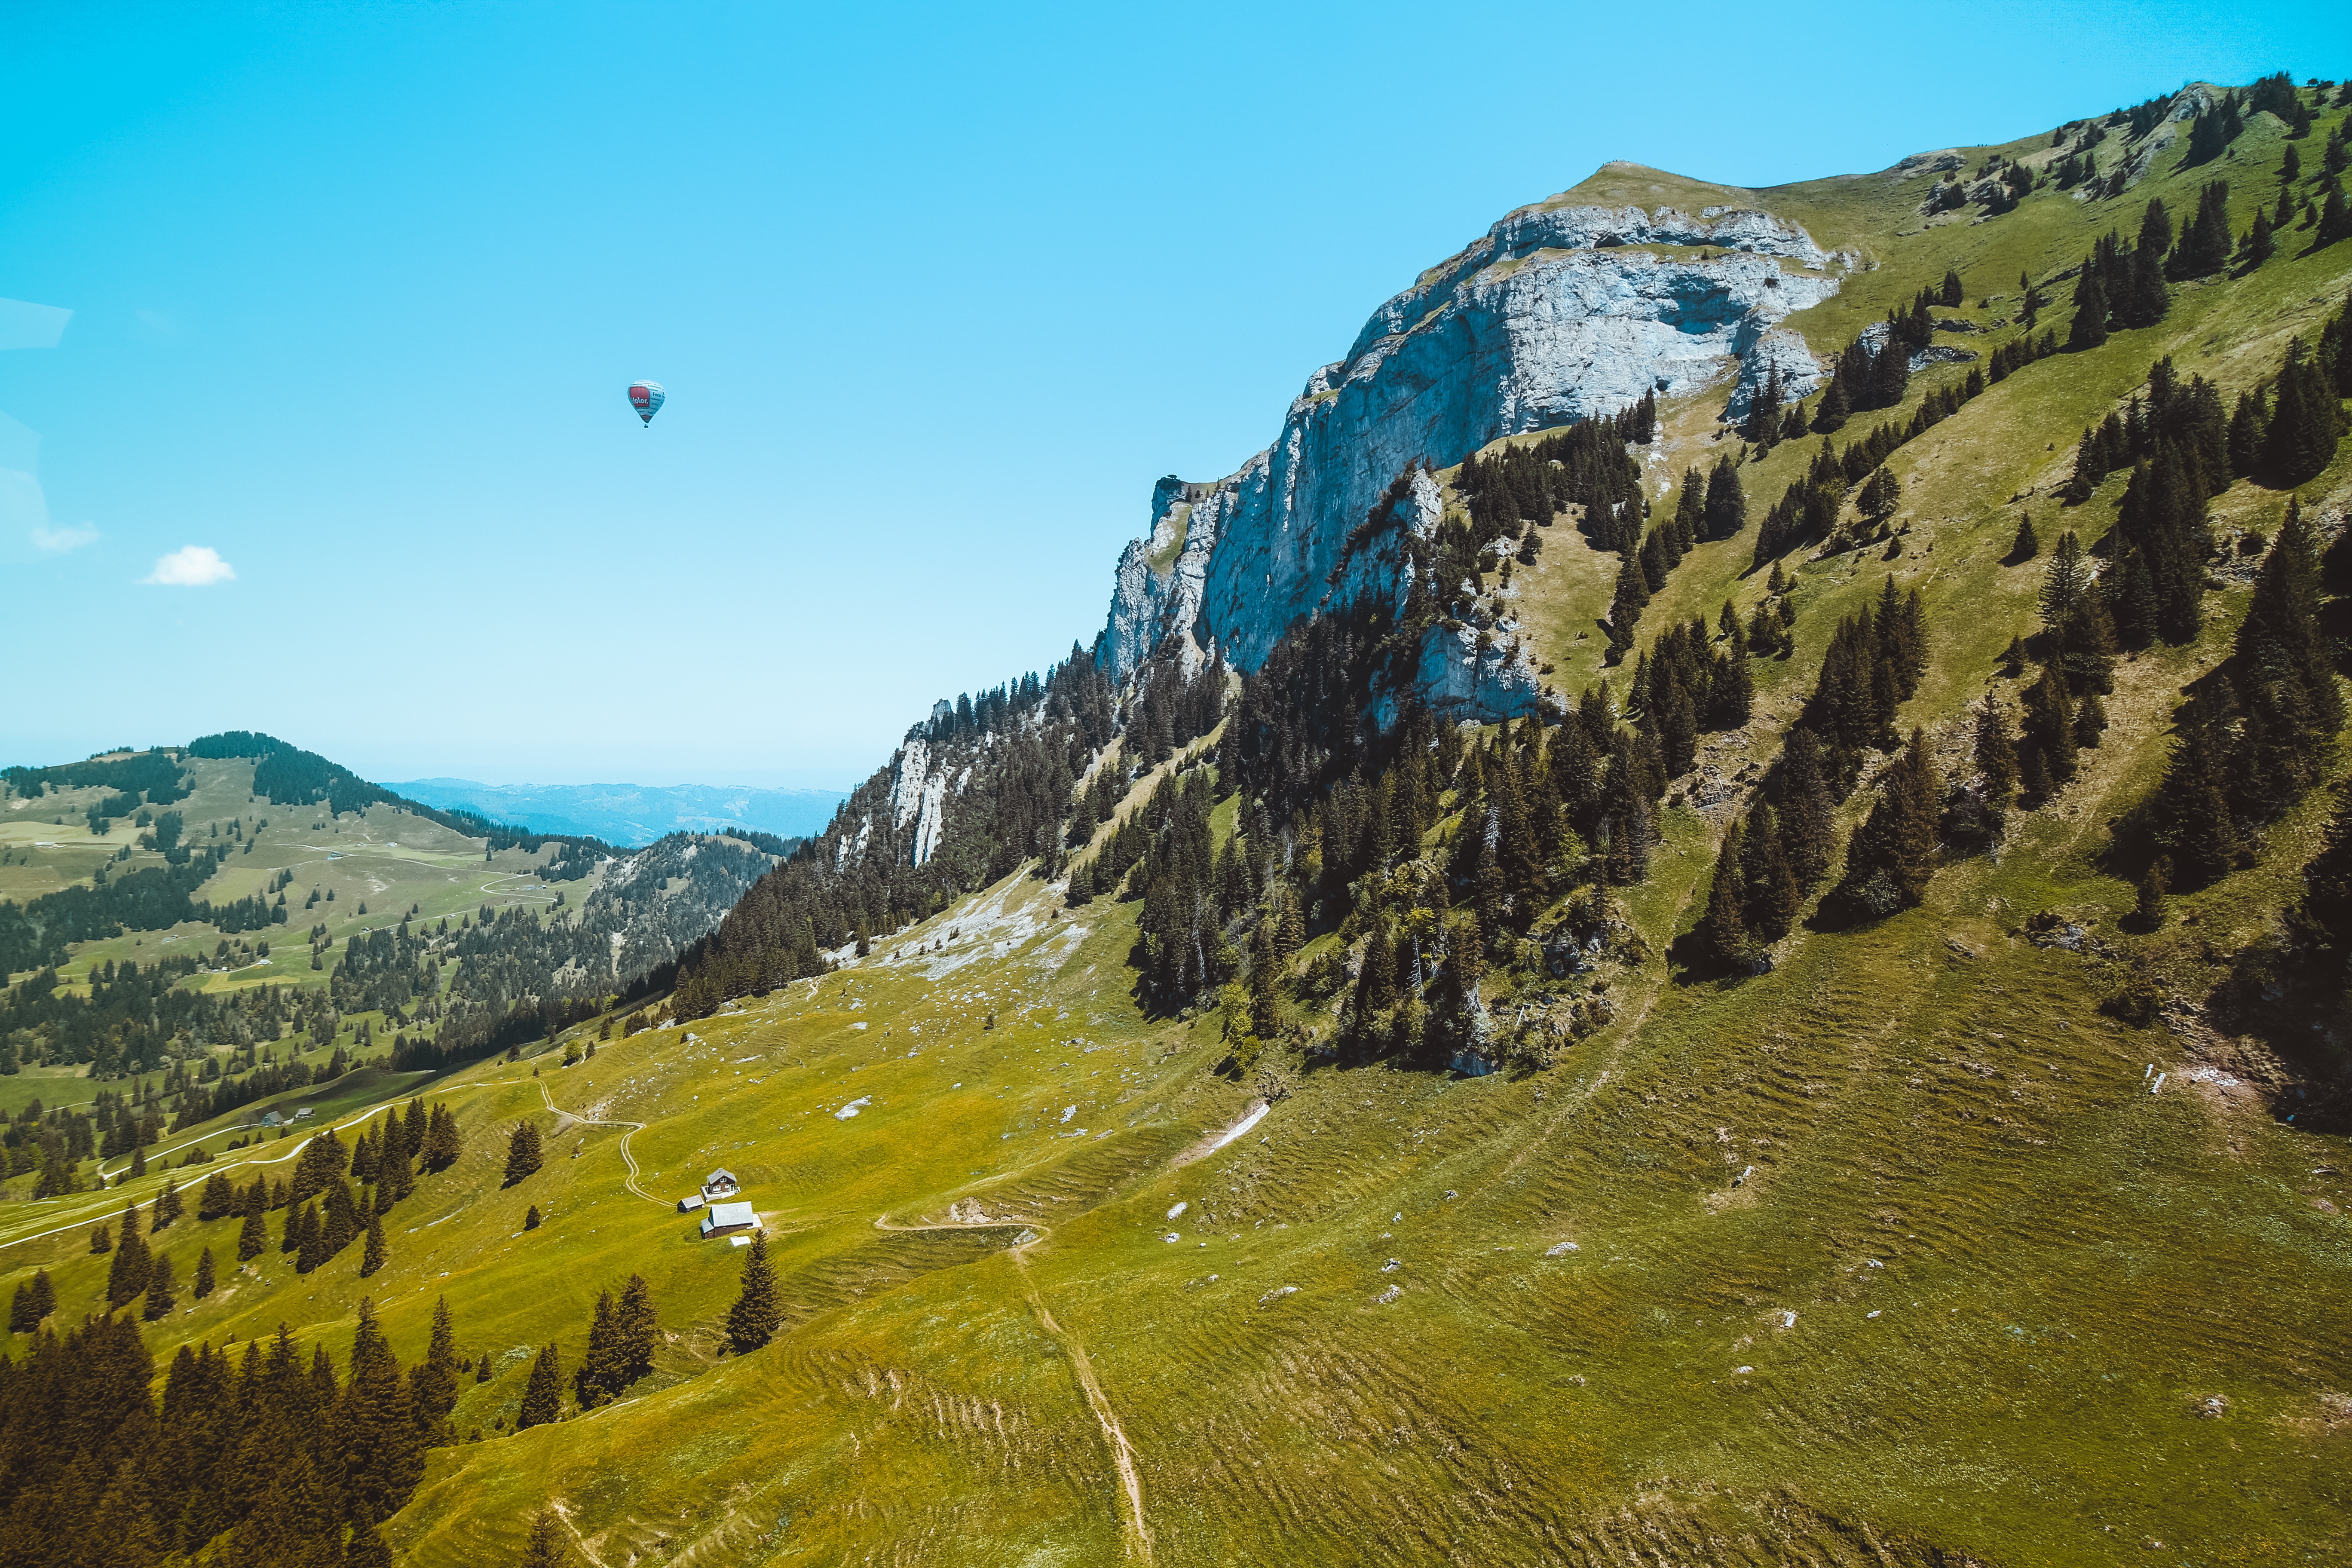
landscape, wilderness, walking, mountain, hiking, trail, meadow, hill, adventure, valley, mountain range, terrain, ridge, alps, backpacking, plateau, fell, cirque, landform, mountain pass, geographical feature, mountainous landforms